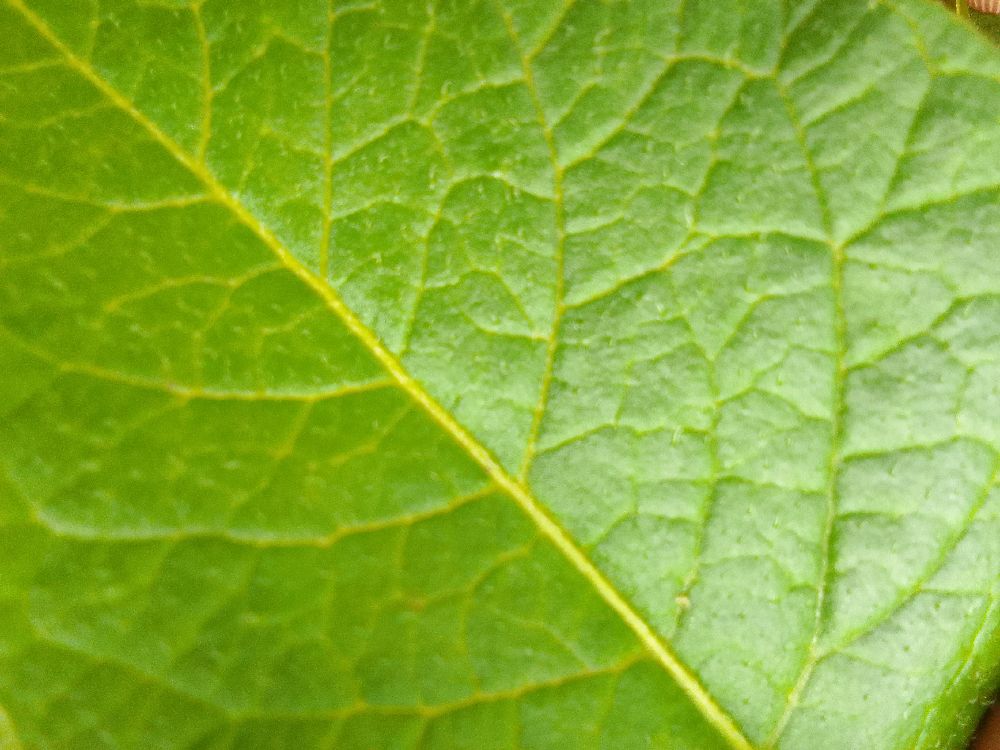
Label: Healthy